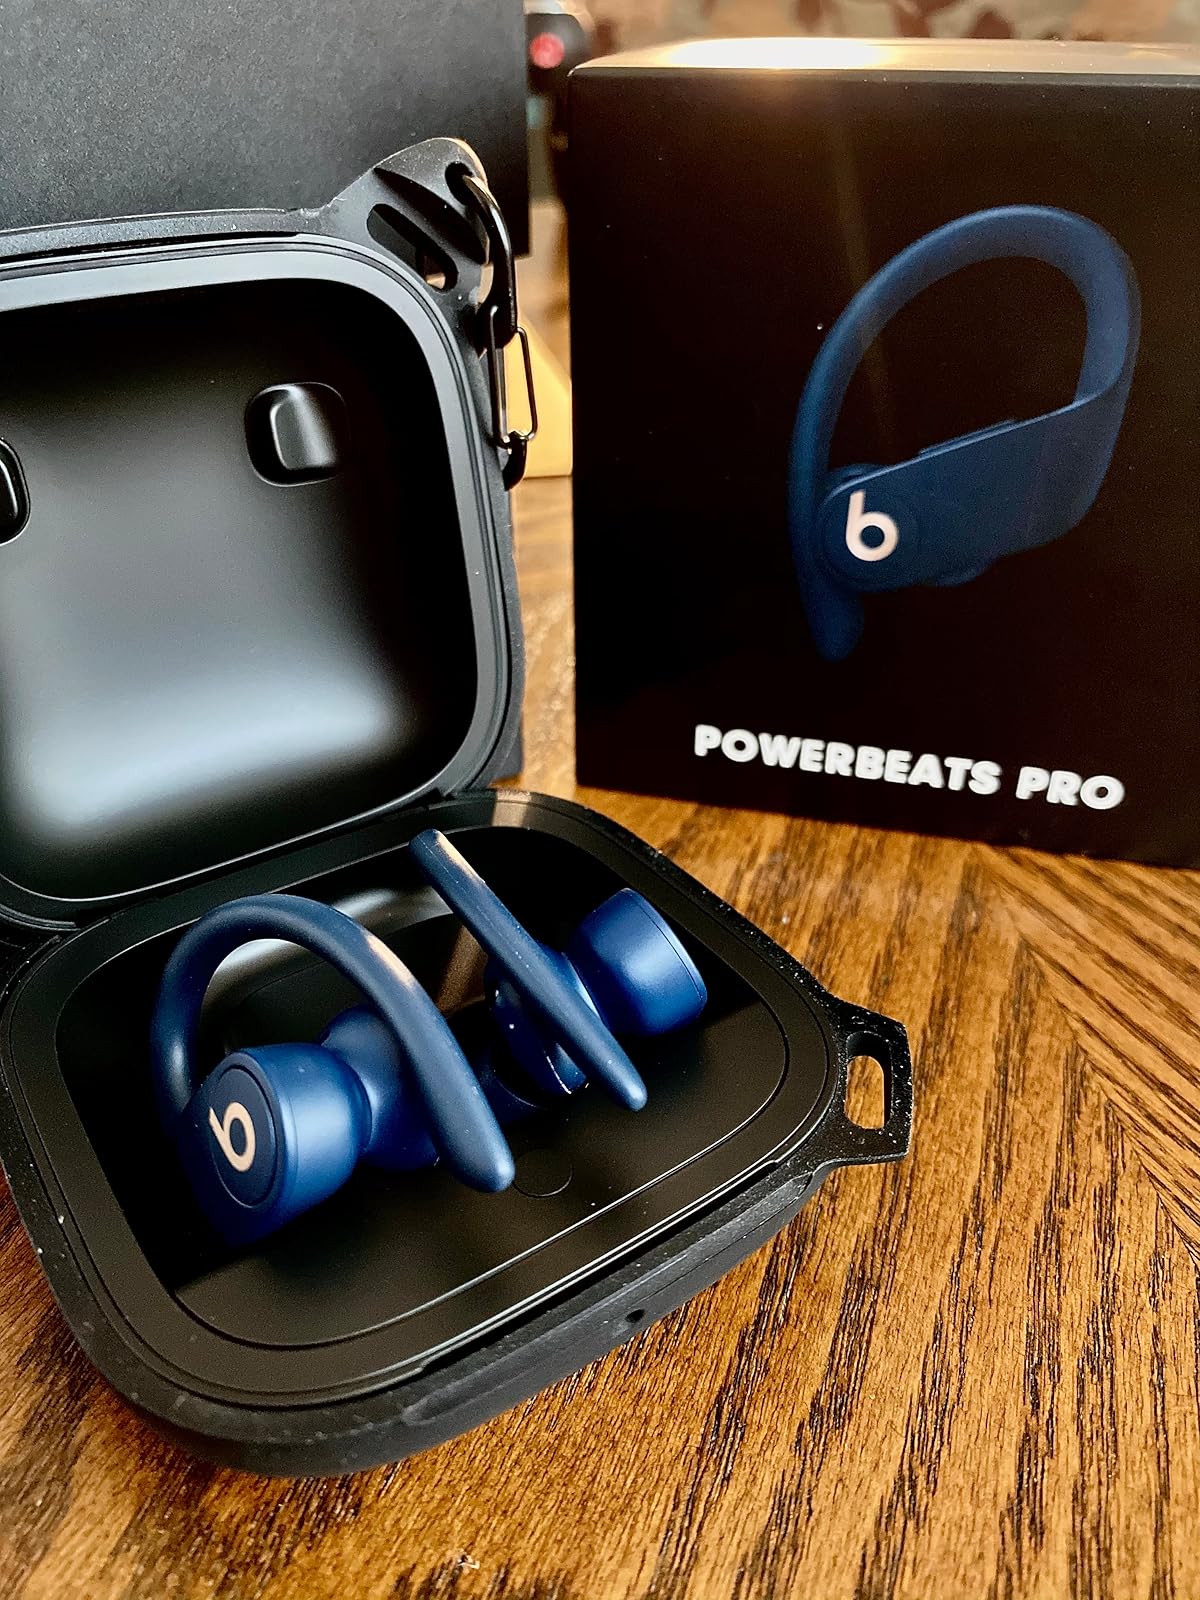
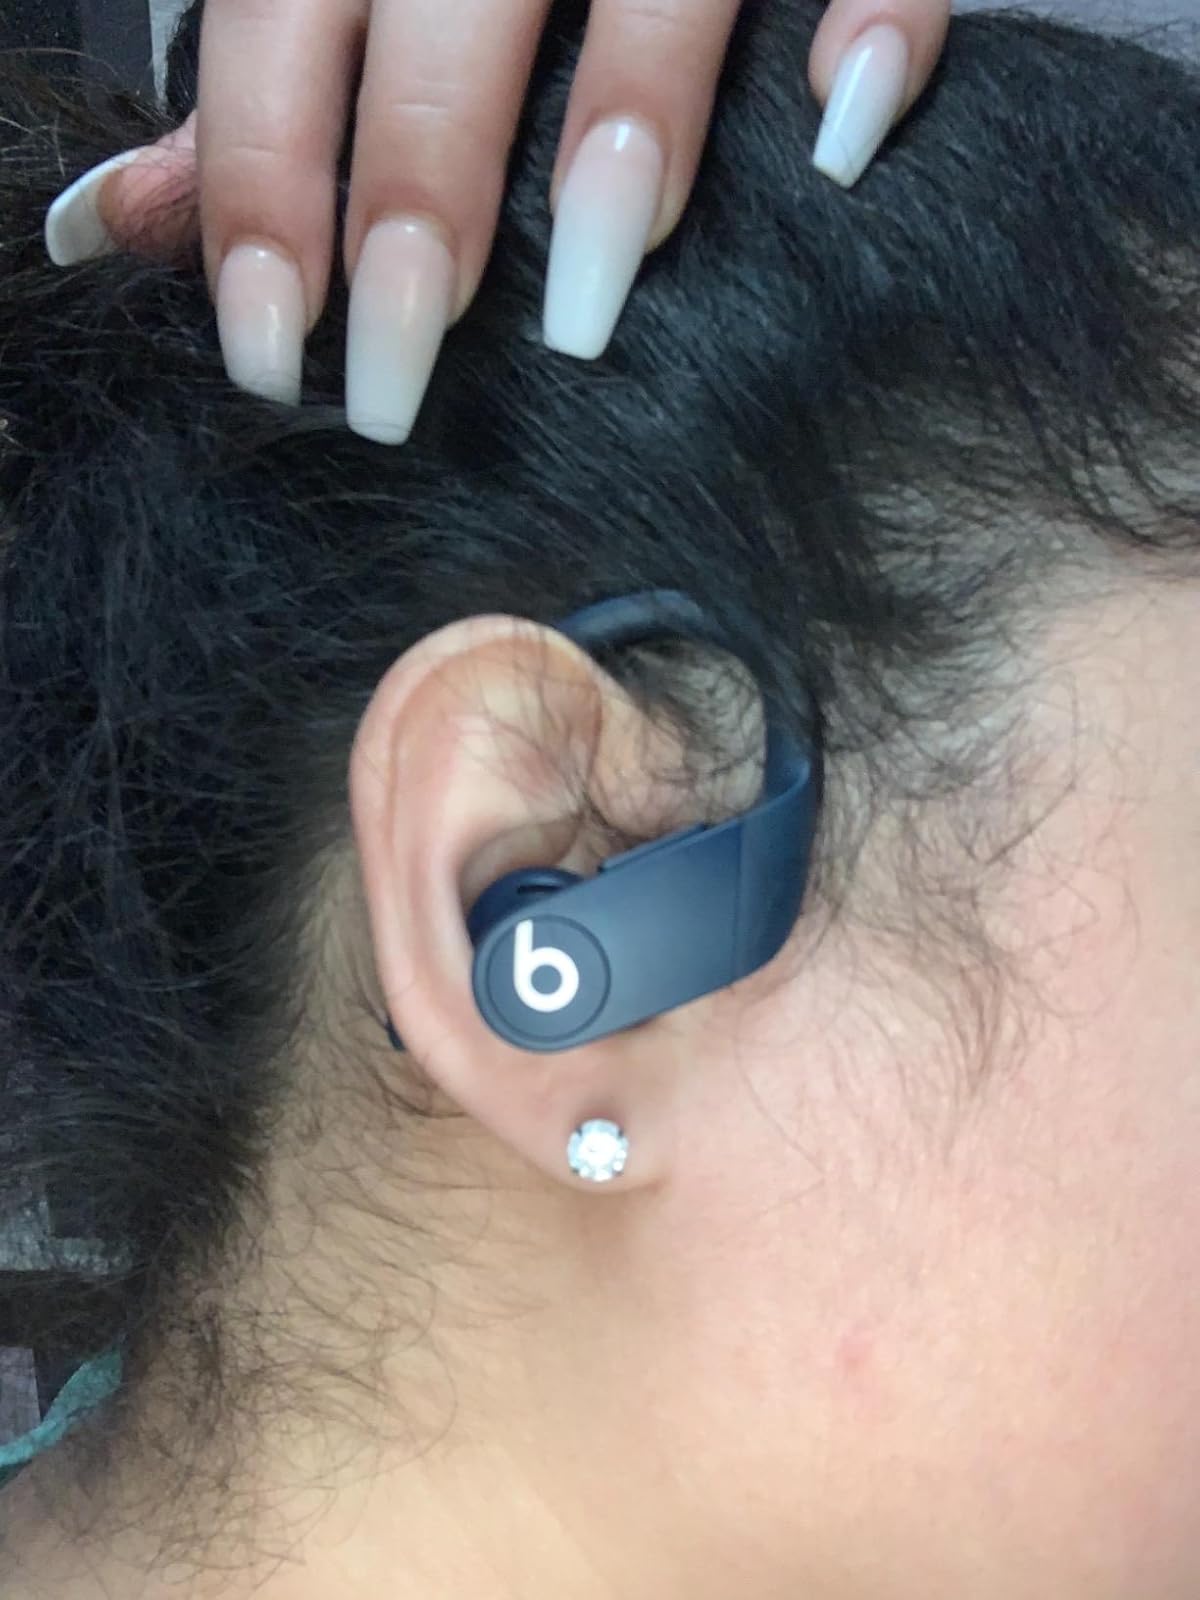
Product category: earbuds
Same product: yes